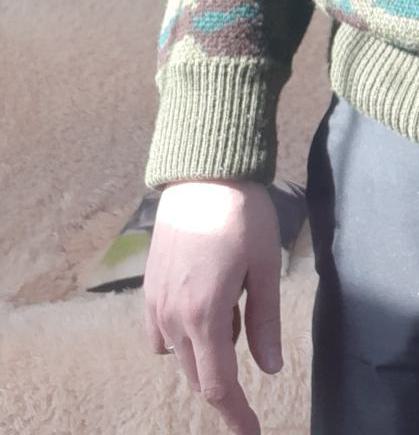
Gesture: no_gesture